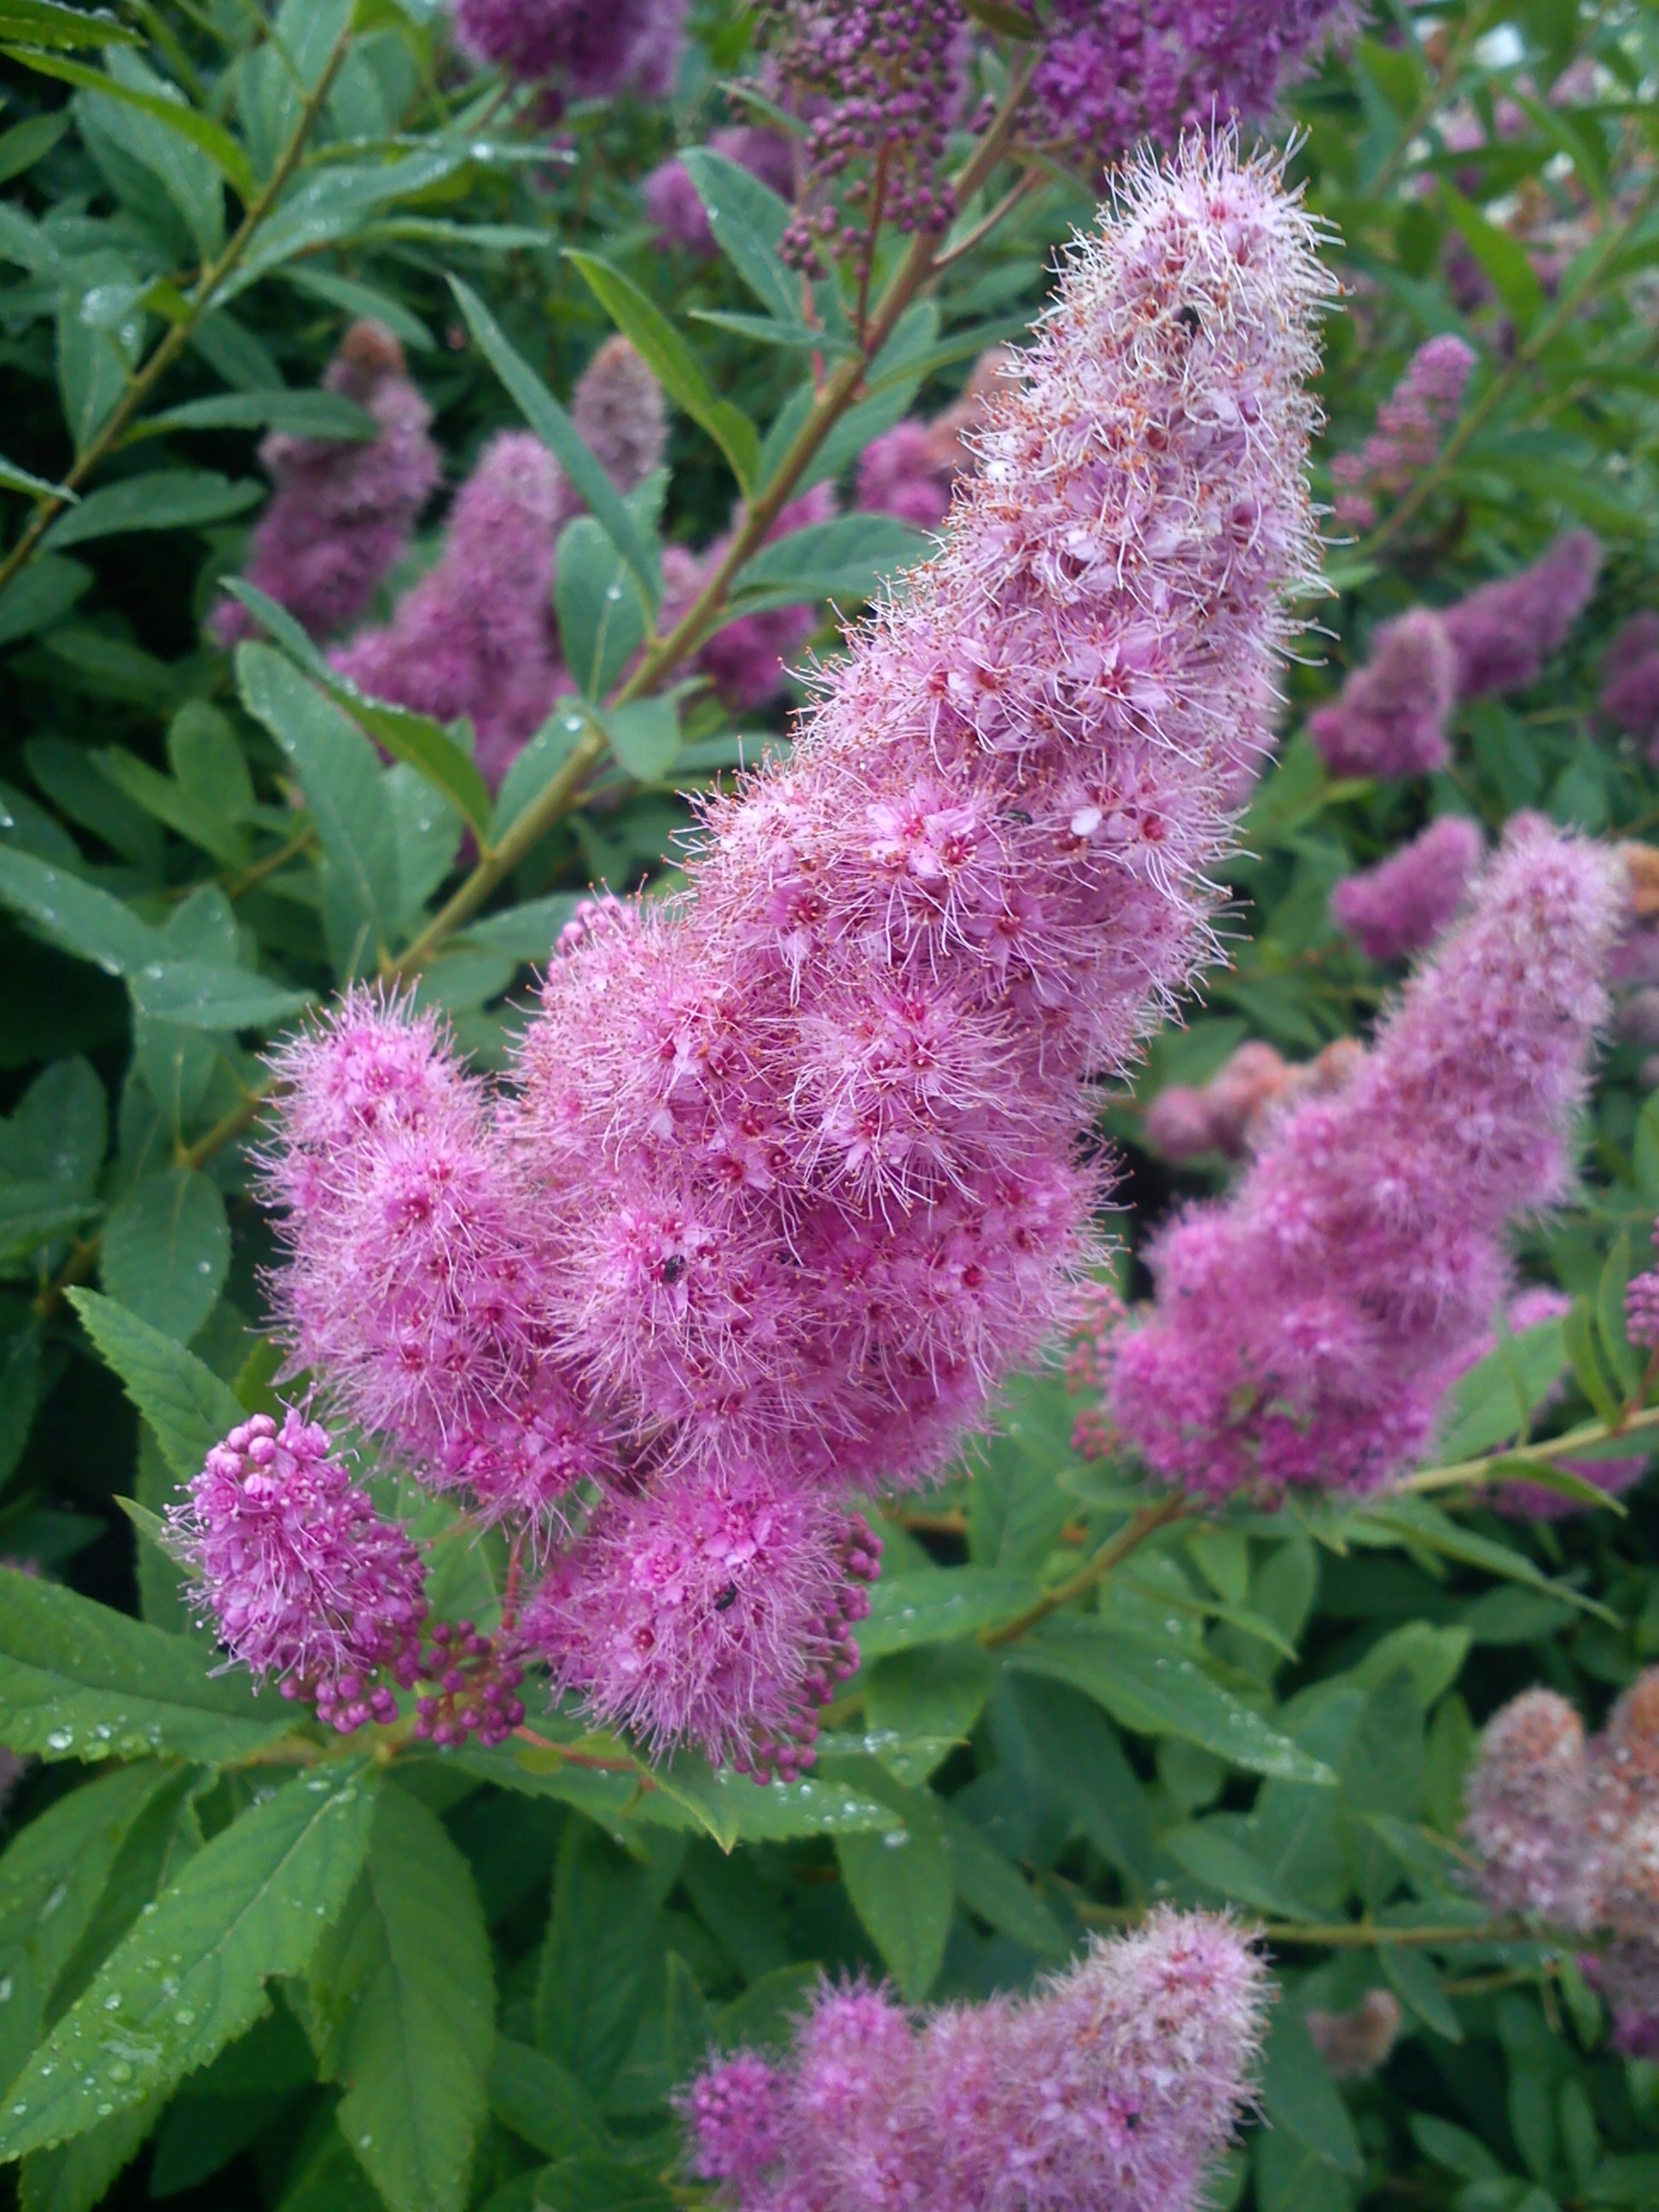
nature, plant, flower, spring, herb, botany, flora, wildflower, shrub, pink flower, flowering plant, annual plant, land plant, hyssopus